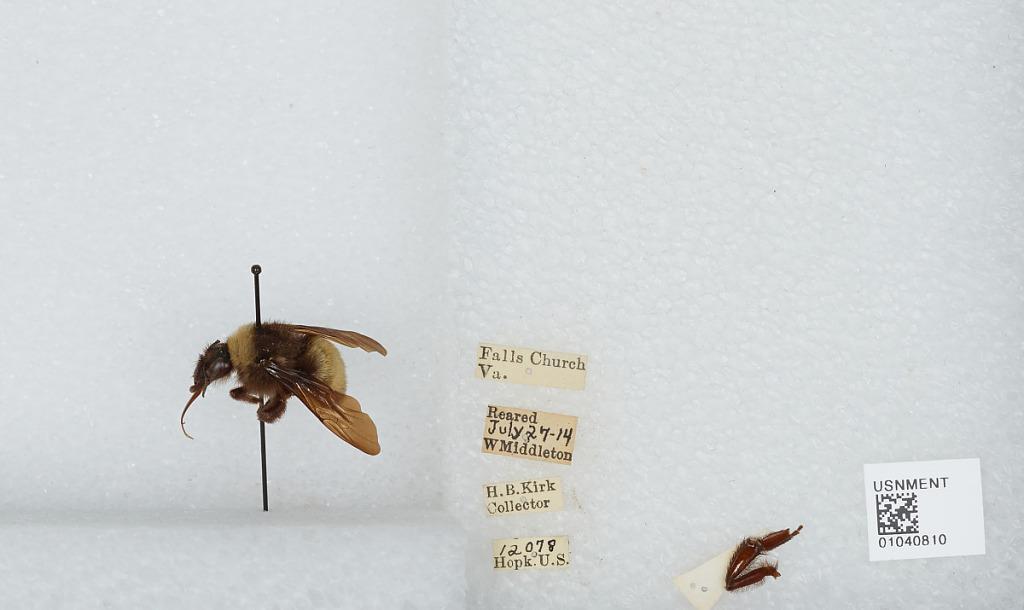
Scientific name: Bombus (Fervidobombus) pensylvanicus pensylvanicus (De Geer)
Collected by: H. Kirk
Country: United States
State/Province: Virginia
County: Falls Church
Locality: Falls Church
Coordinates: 38.8823, -77.1711